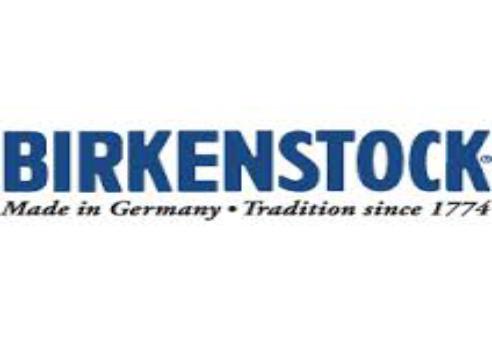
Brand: Birkenstock
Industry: Clothes